Steve Van Matre

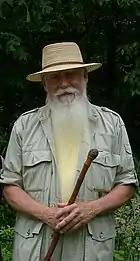
Steve Van Matre teaching a workshop

Steve Van Matre (born March 20, 1941) is an American environmental activist, author and educator. He is the founder of the Earth Education movement and chair of the Institute for Earth Education. Steve was a professor In the Leisure and Environmental Resources Association(LERA) at George Williams College Downers Grove ill in the '70s and '80s.